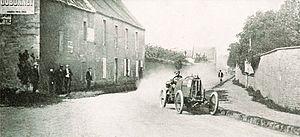
Georges Boillot vainqueur de la Coupe de Normandie 1909, sur voiturette Peugeot - La Vie au Grand Air, 11 septembre 1909, p.200
Georges Boillot, né le 3 août 1884 à Valentigney et mort le 19 mai 1916 près de Vadelaincourt dans un combat aérien, est un pilote automobile et pilote d'avion français.